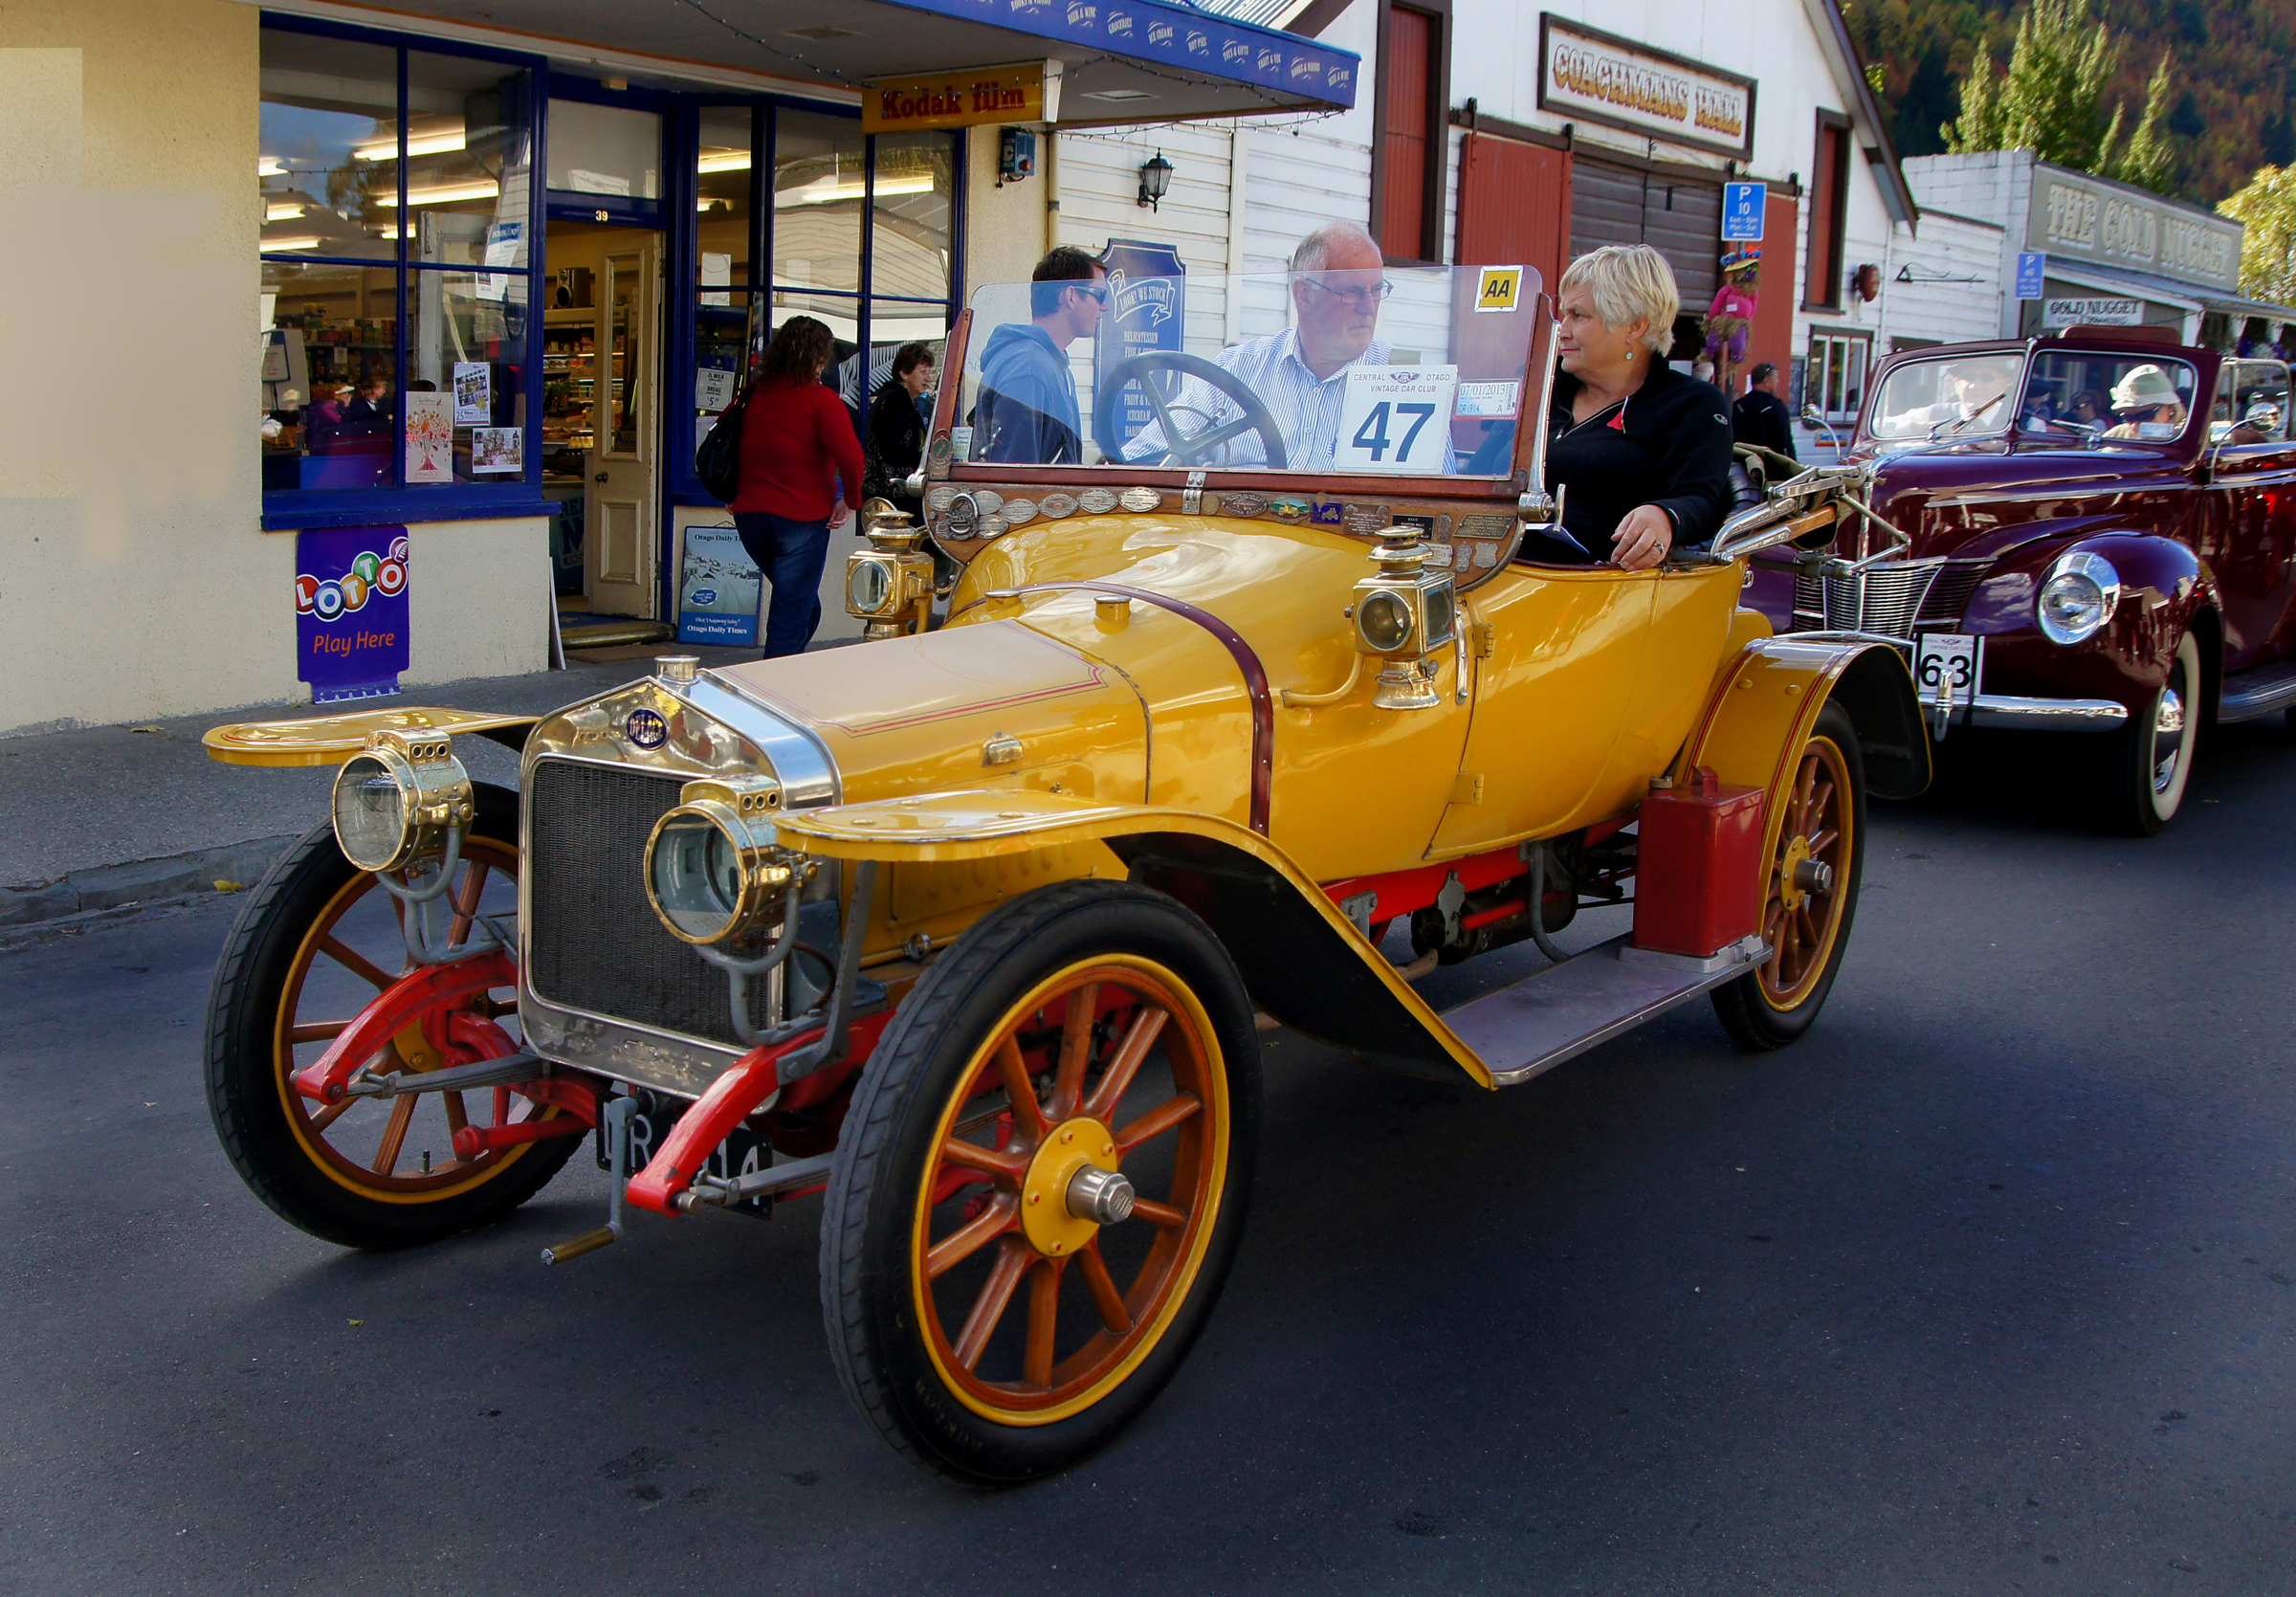
car, vehicle, sports car, motor vehicle, vintage car, publicdomain, yellowcar, classic, classiccars, sonydslra580, 1914delage, antique car, auto show, frenchcars, land vehicle, touring car, automobile make, luxury vehicle